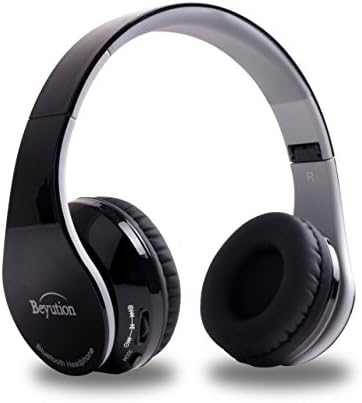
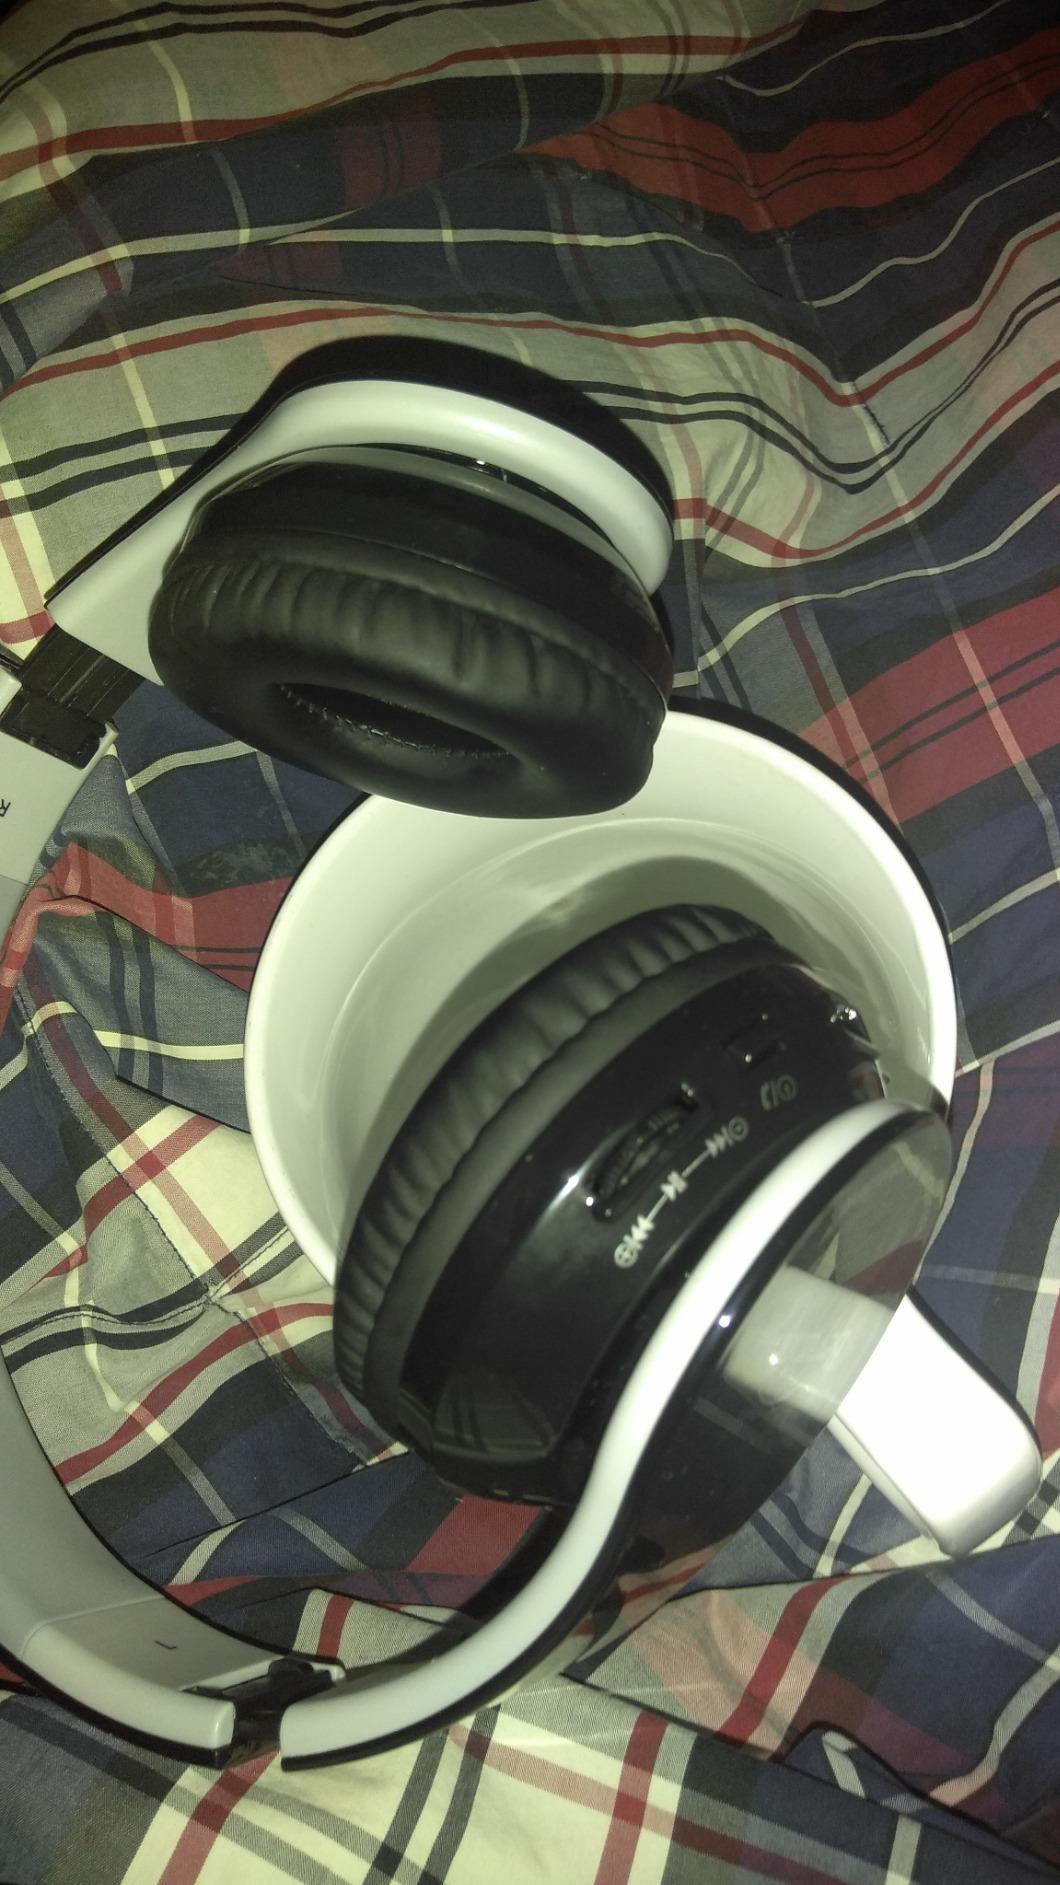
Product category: headphones
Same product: yes